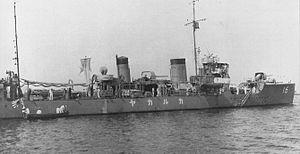
La classe Wakatake est la dernière série de destroyers de 2ᵉ classe de la Marine impériale japonaise construite après la Première Guerre mondiale.